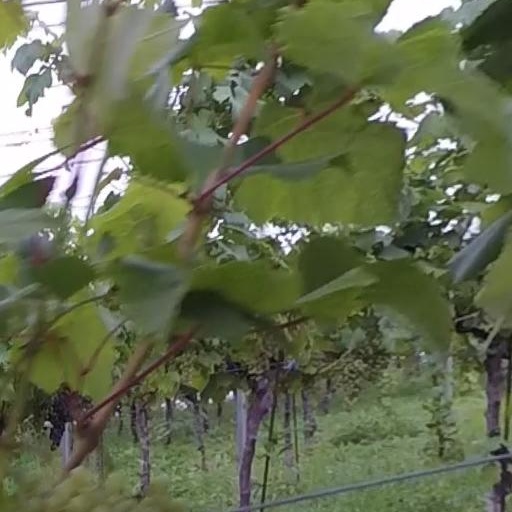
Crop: grape